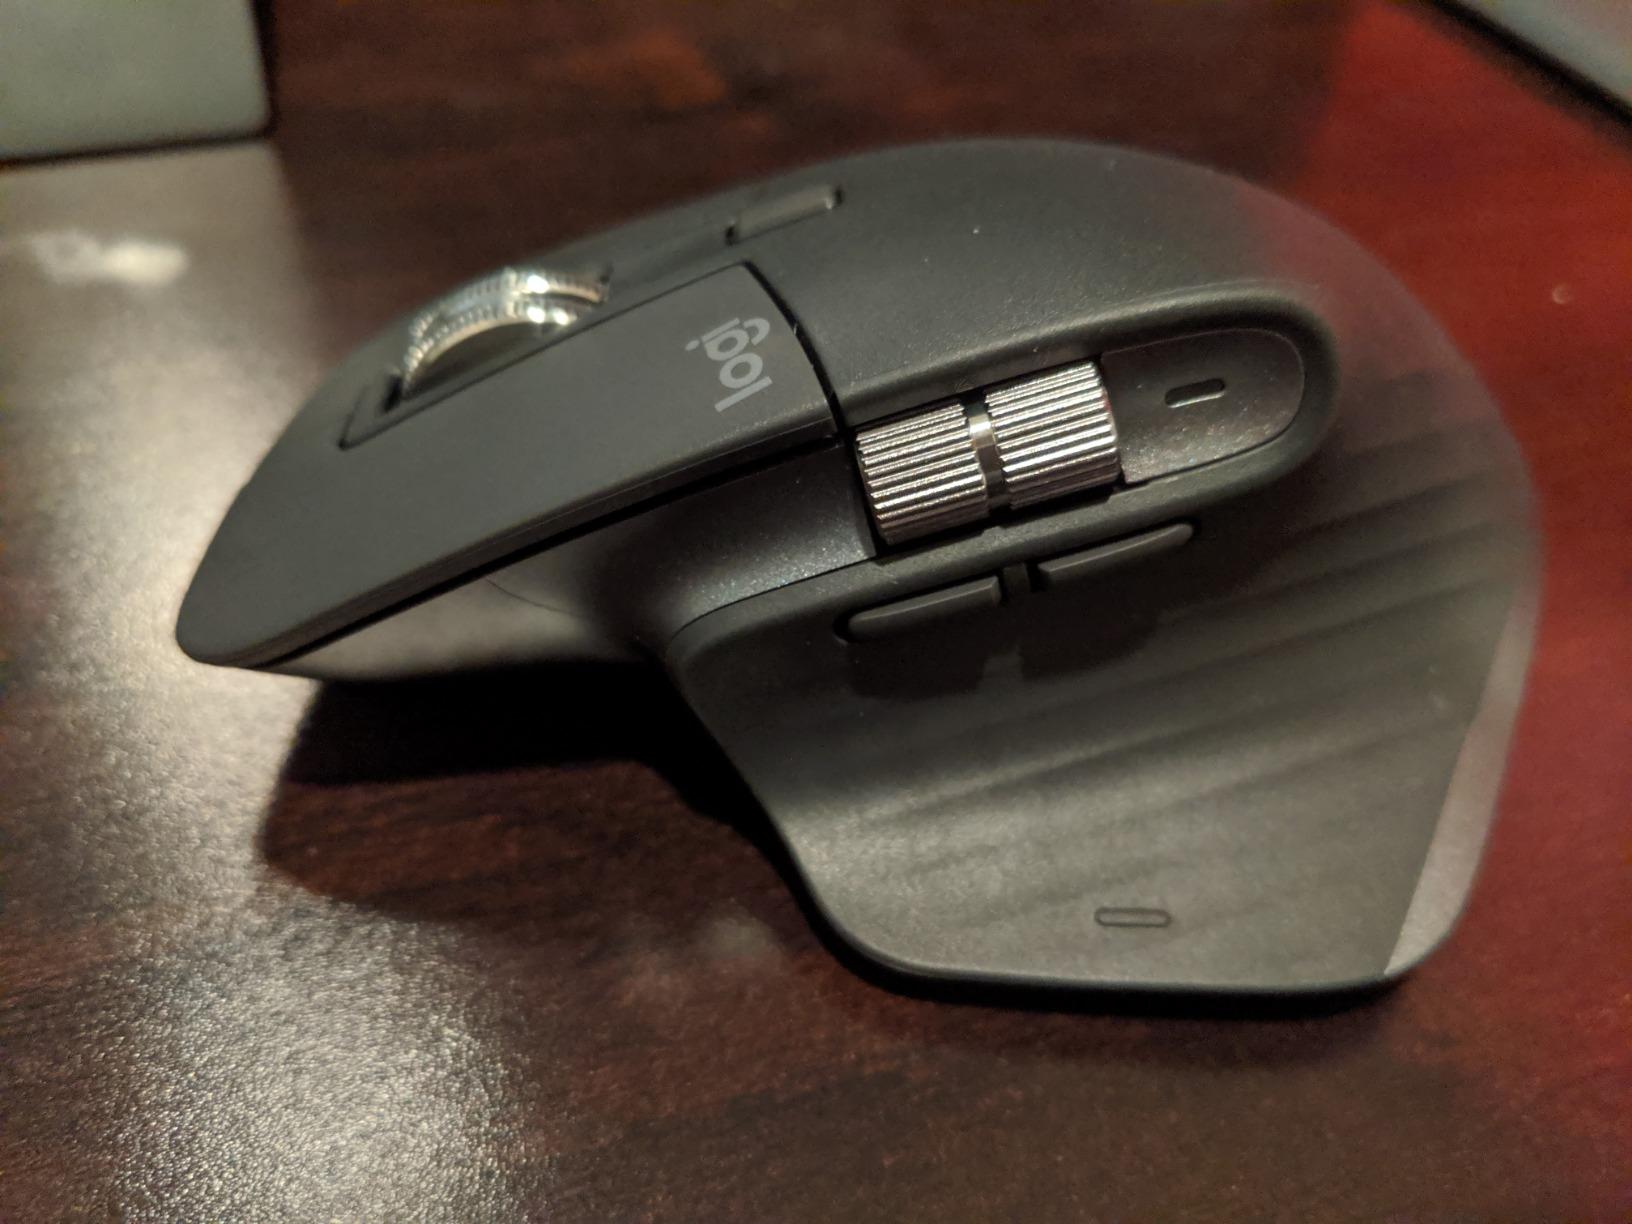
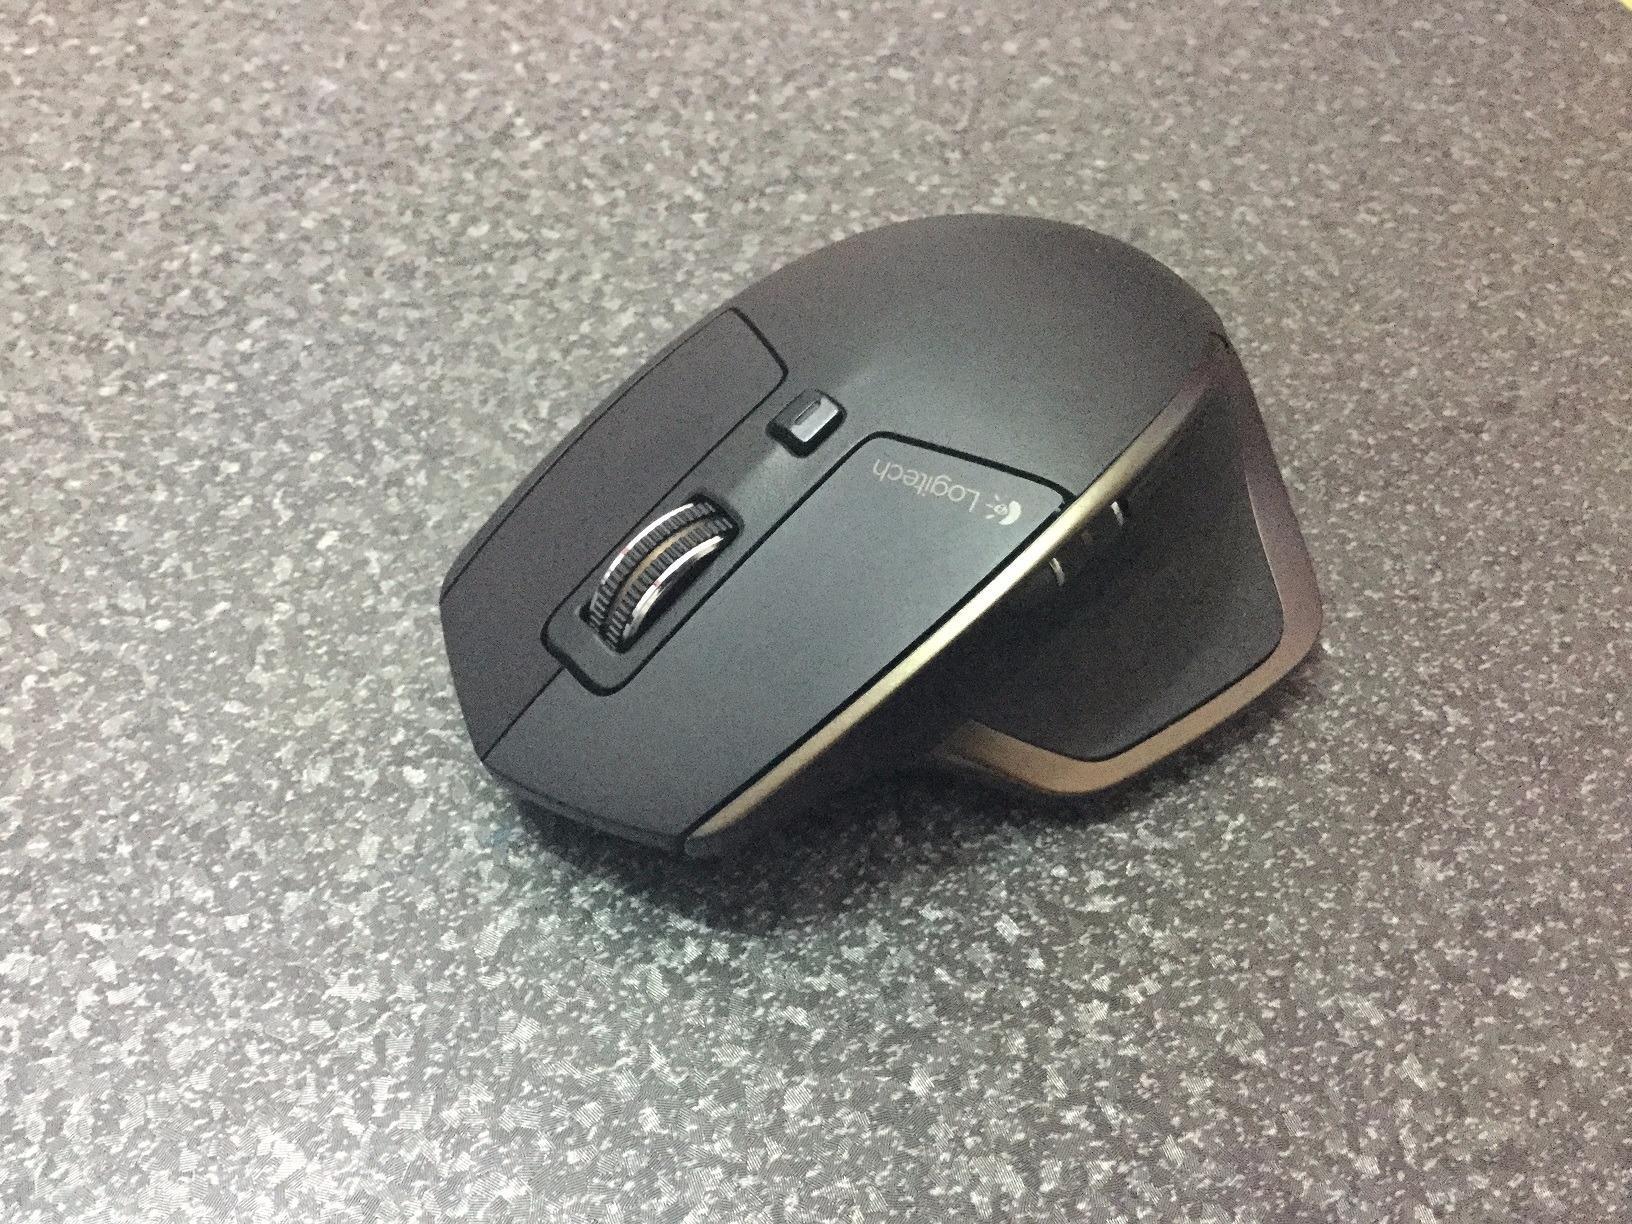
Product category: mouse
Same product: no